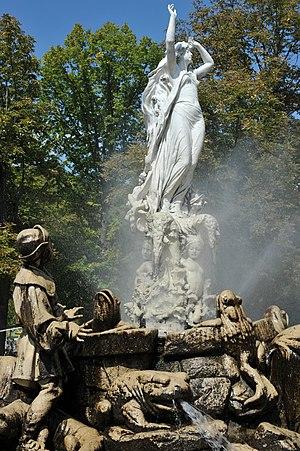
Mercédès Adrienne Ramona Manuela Jellinek, née le 16 septembre 1889 à Vienne, Autriche et morte le 23 février 1929 également à Vienne, était la fille d'Emil Jellinek, consul austro-hongrois, entrepreneur automobile fondateur de la marque Mercedes et de son épouse Rachel Goggmann Cenrobert. Son père, à la tête de la ligne Daimler-Motoren-Gesellschaft de la marque Mercedes, nommée d'après le prénom de sa fille, créa le modèle Mercedes 35 hp en 1901. L'année suivante, au Salon Automobile de Paris, il accrocha un portrait de Mercédès. En 1903, il changea même légalement son nom en Jellinek-Mercedes après que la Daimler-Motoren-Gesellschaft fit de Mercedes une marque déposée en 1902. Il commenta cette décision en faisant remarquer que « c'était probablement la première fois qu'un père porterait le nom de sa fille. » Son nom, d'origine espagnole, signifie grâce.